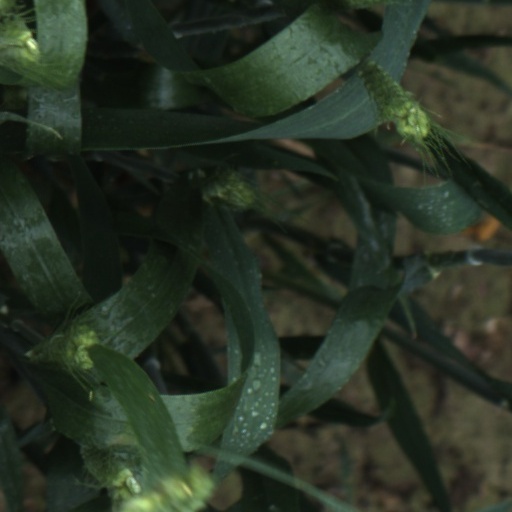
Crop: wheat